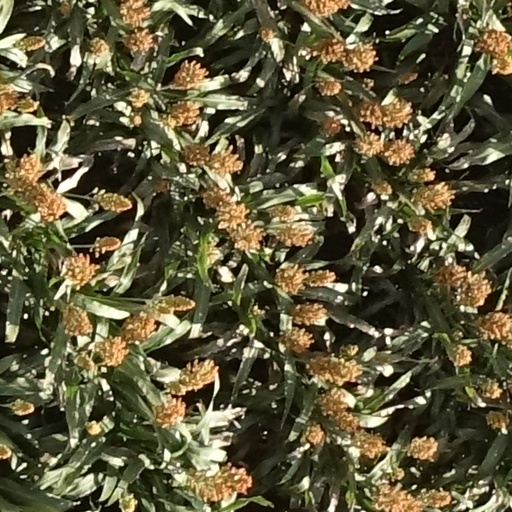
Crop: sorghum